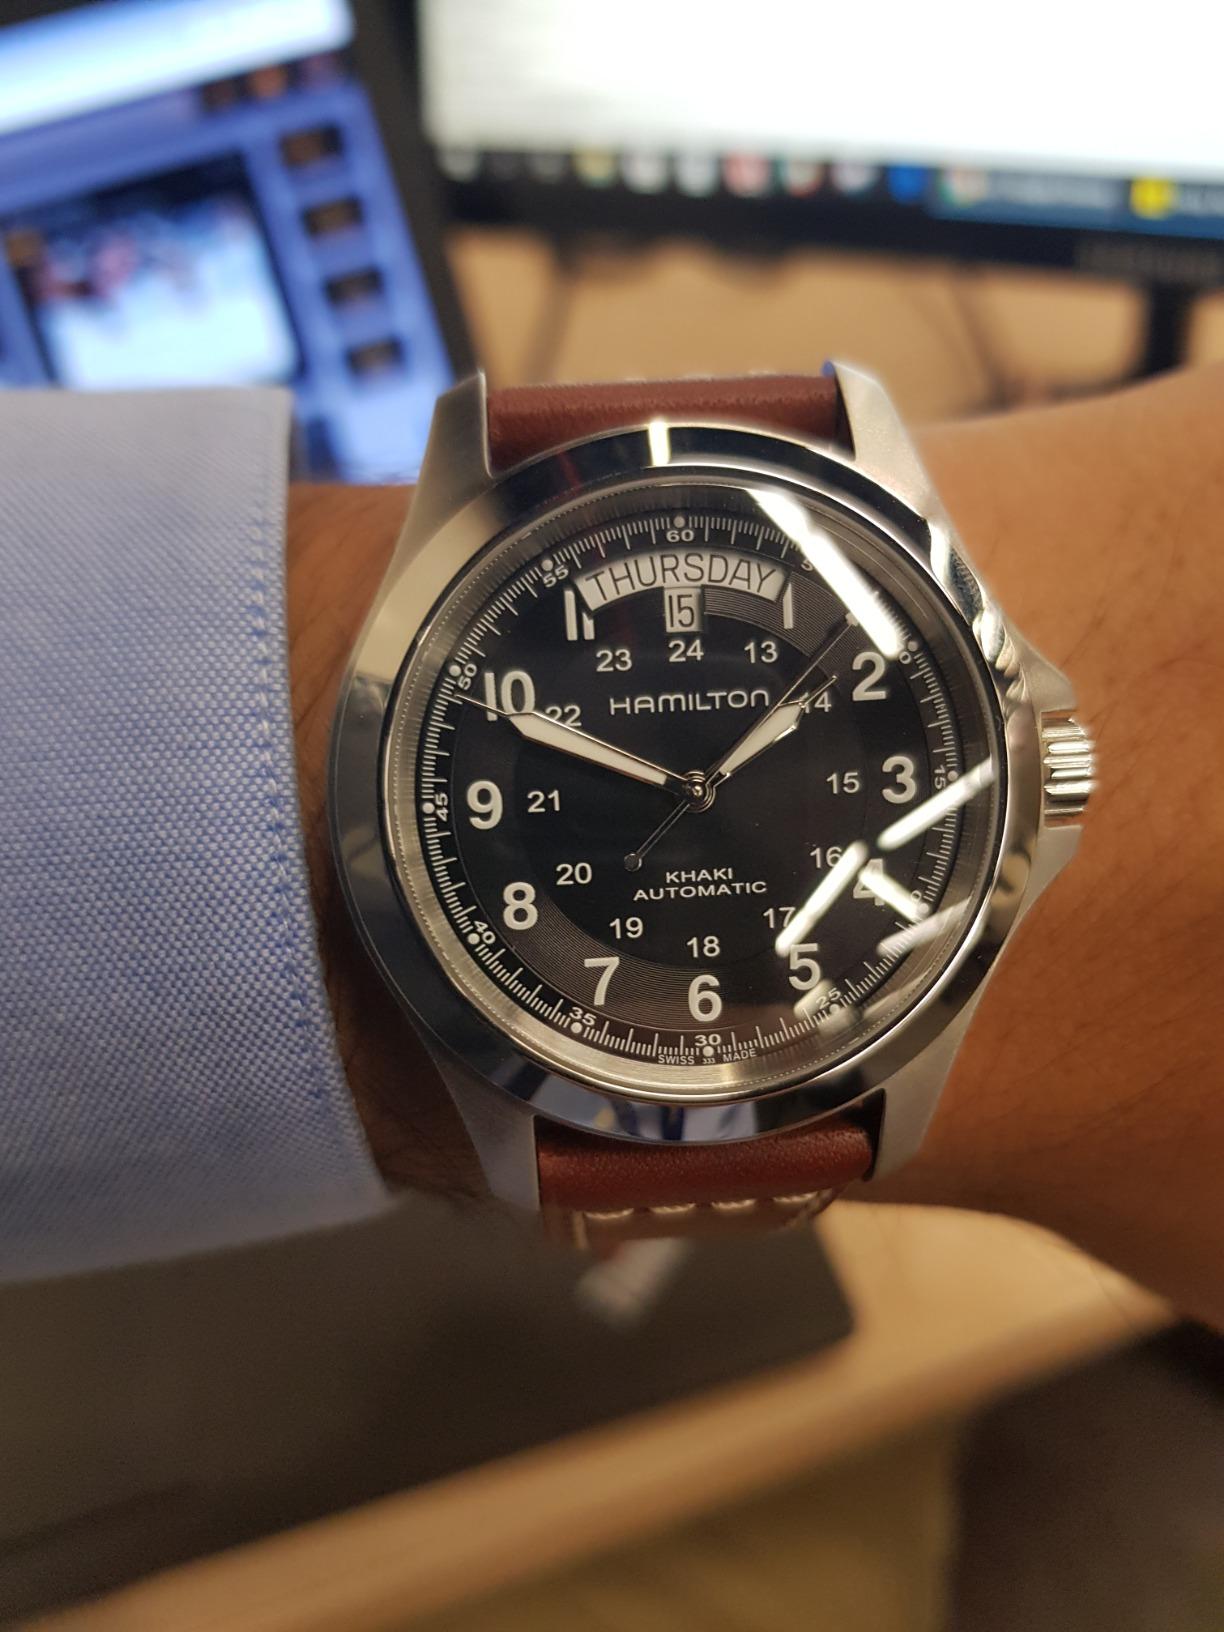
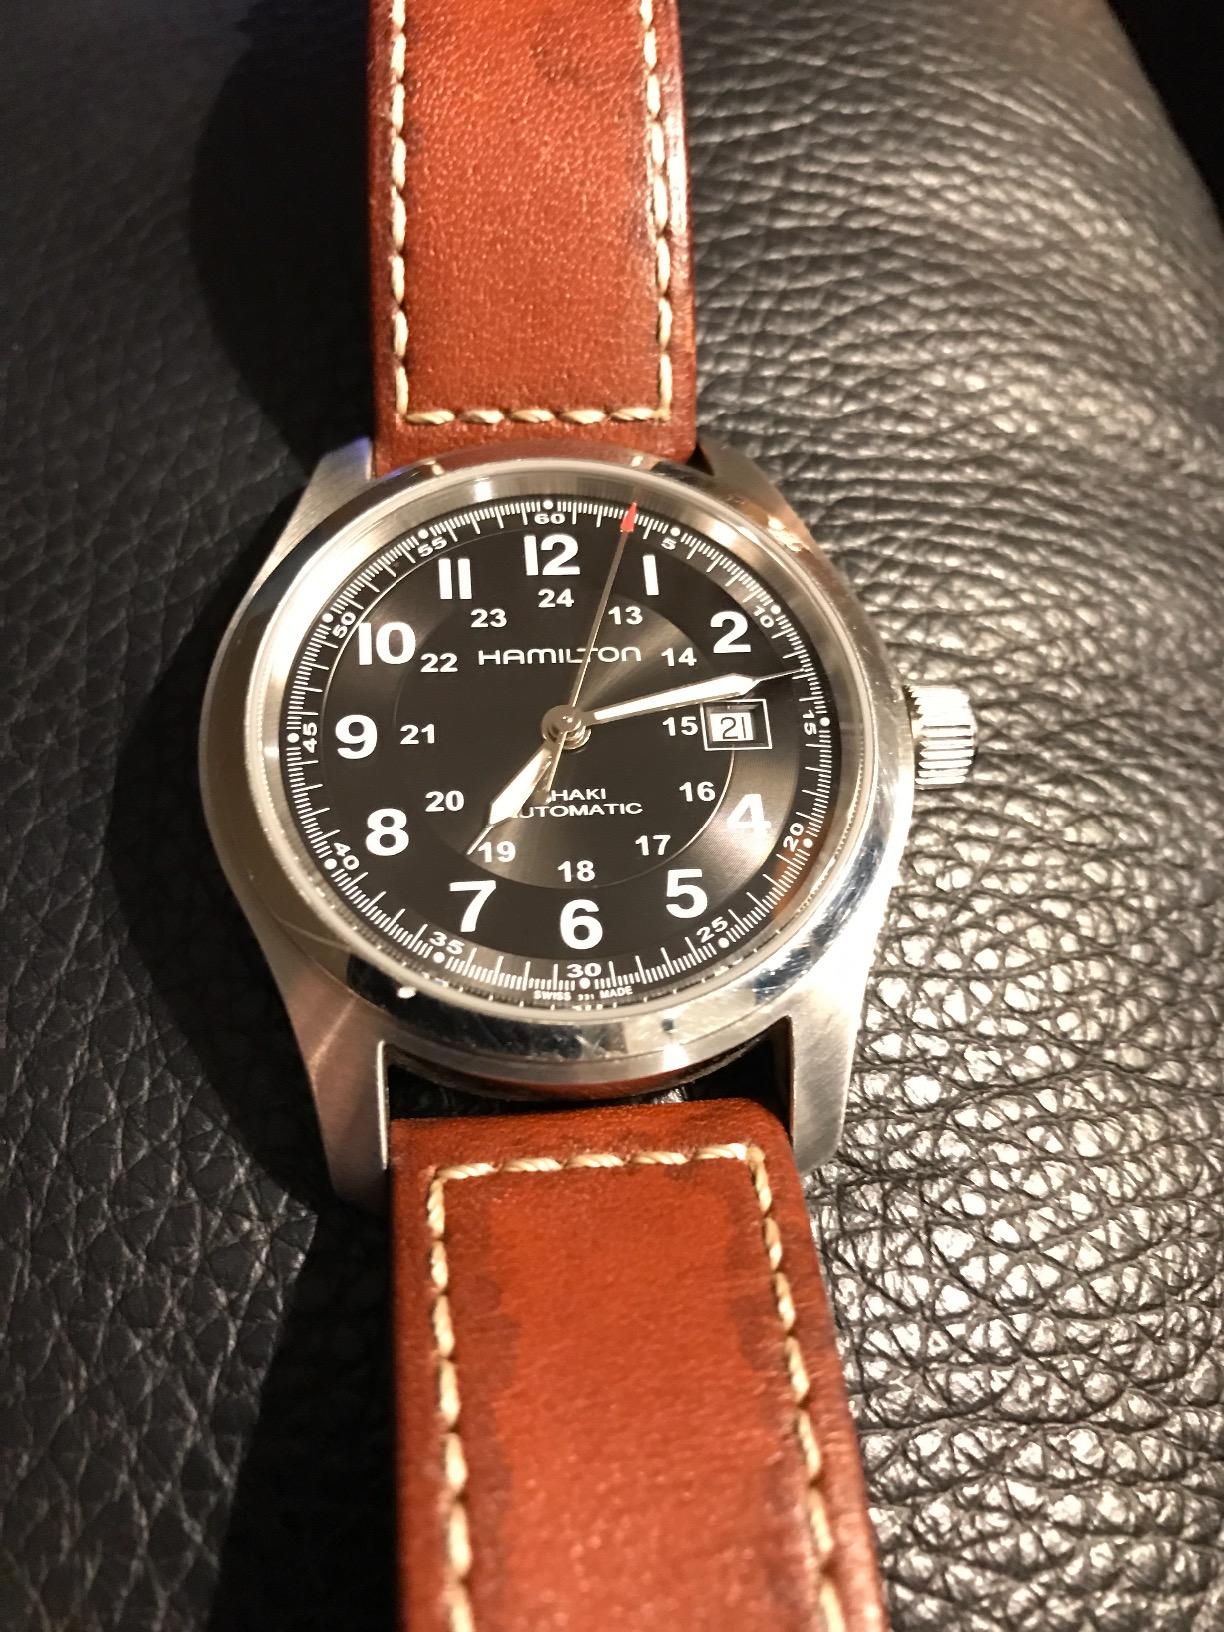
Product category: accessories_watch
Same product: no